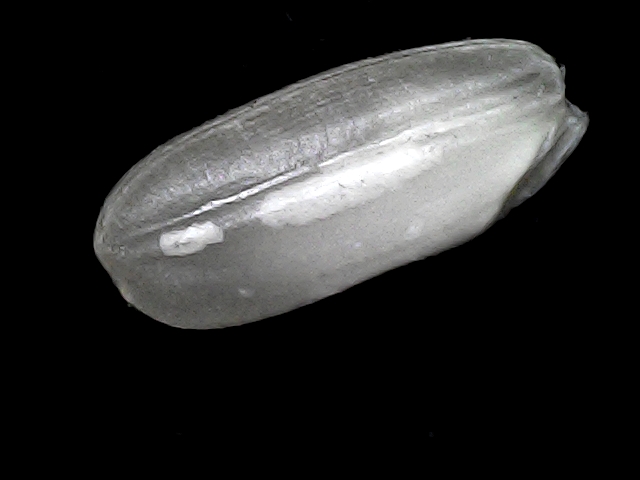
Rice variety: BD52